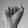
ASL letter: A